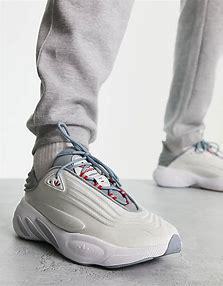
Brand: Adidas
Model: Adifom Sltn